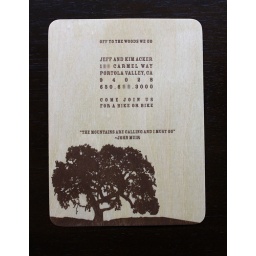
new home announcement with a tree on real wood veneer! info blurred out on purpose. Designed by paper monkey press